Gran Turismo (1997 video game)

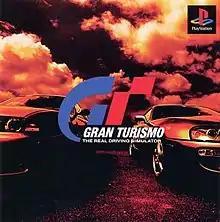
Japanese cover art featuring a Nissan Skyline GT-R (left) and a Toyota Supra (right)

is a 1997 sim racing video game developed and published by Sony Computer Entertainment for the PlayStation. It was directed by Kazunori Yamauchi and produced by Shuhei Yoshida. It is the first game in the "Gran Turismo" series.